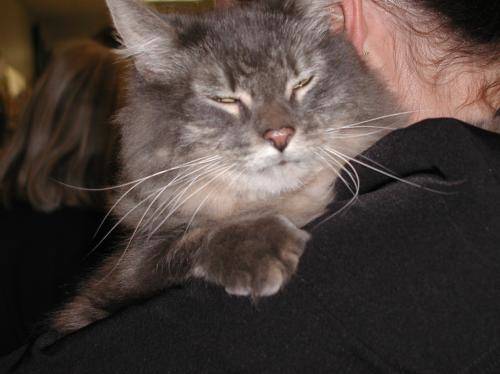
Label: cat